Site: brandenburg
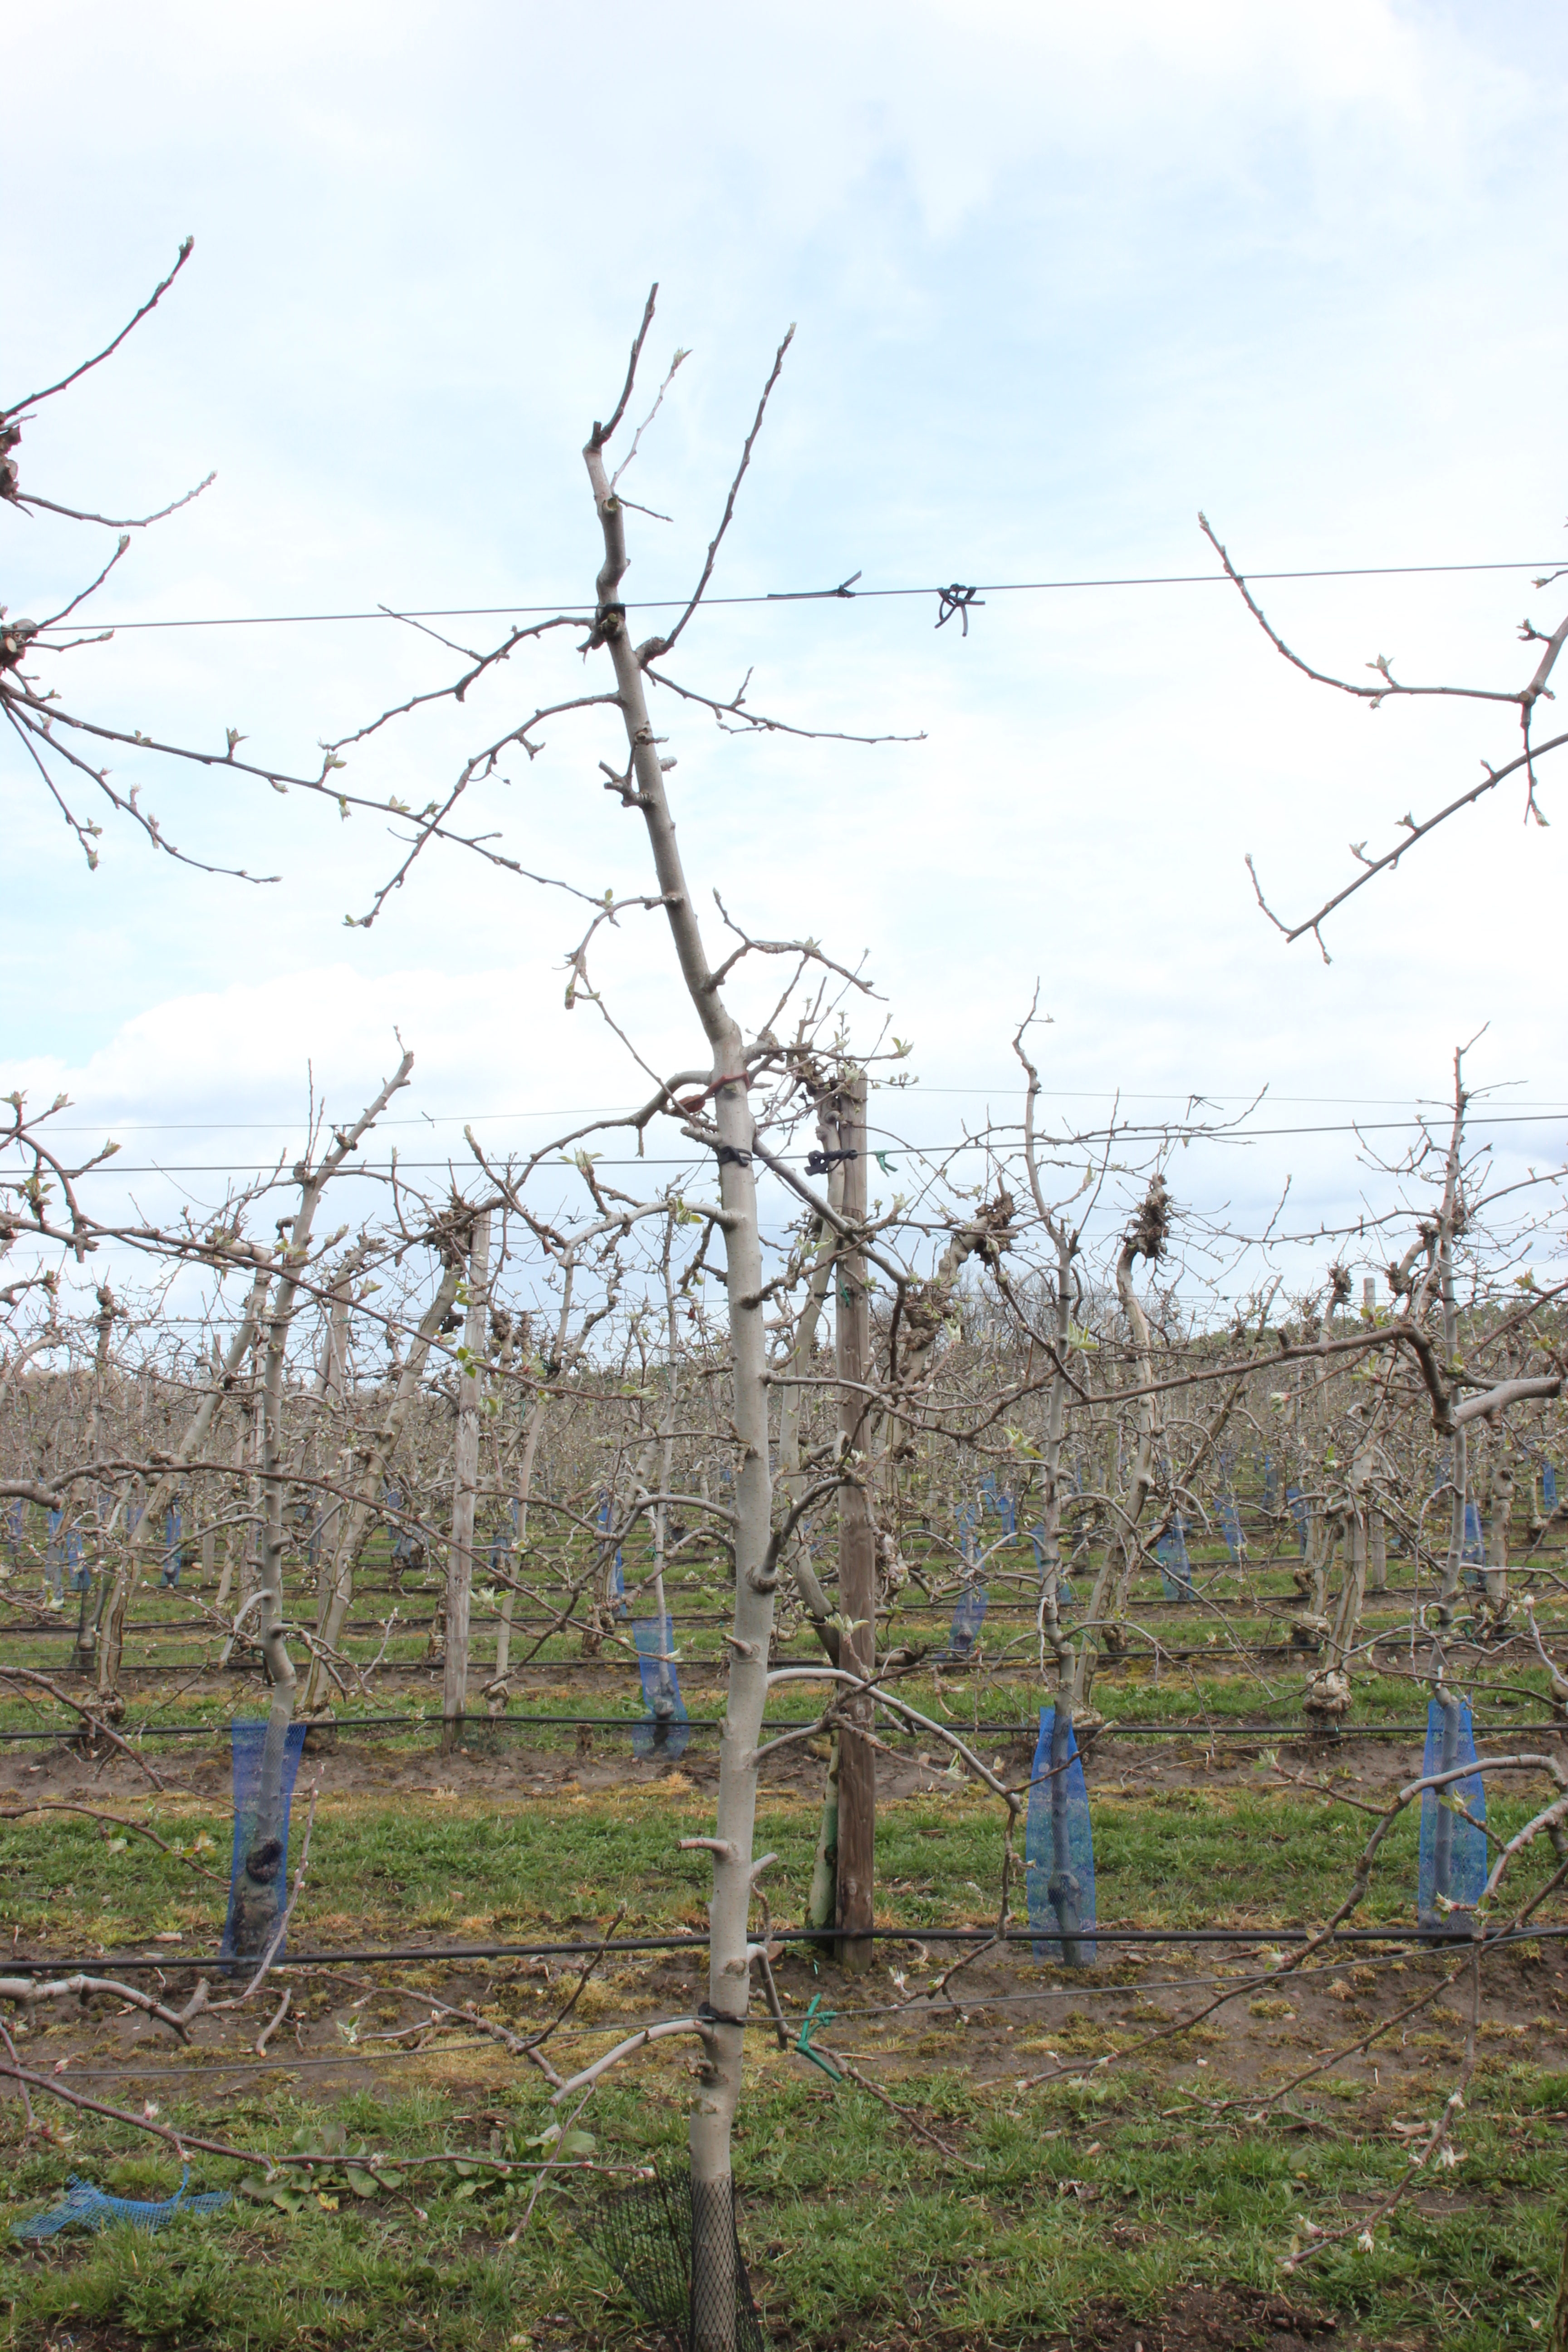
Growth stage (BBCH 55): Inflorescence emergence